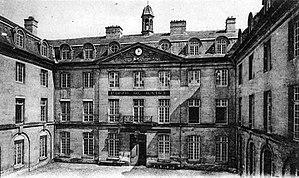
Le nouveau bâtiment conventuel de l'ancien hôpital de la Charité de Senlis, terminé extérieurement vers 1771, rue de la République. Après la fermeture de l'hôpital en 1833, il a servi de palais de justice et ssous-préfecture jusqu'à la destruction pendant la bataille de Senlis, le 2 septembre 1914.
L'hôpital de la Charité de Senlis est un ancien hospice fondé en 1668 par une congrégation religieuse et fermé en 1838. Ce fut le seul établissement religieux de la ville à ne pas être supprimé à la Révolution pour son utilité indéniable.